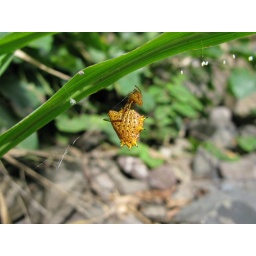
A yellow spiny orb-weaver hangs from a web on a blade of grass in a dry stream bed in NIcaragua.